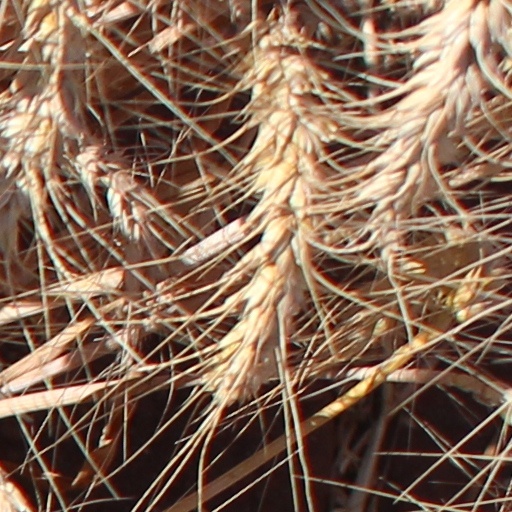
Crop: wheat